FC UTA Arad

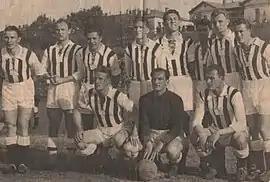
UTA Arad team in 1946–47

On 1 September 1946, the Francisc von Neuman Stadium was inaugurated with a 1–0 win over Ciocanul București.